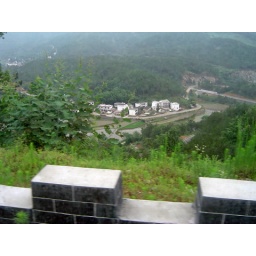
driving up the mountain - it took six hours to get to this location by bus from Nanjing.